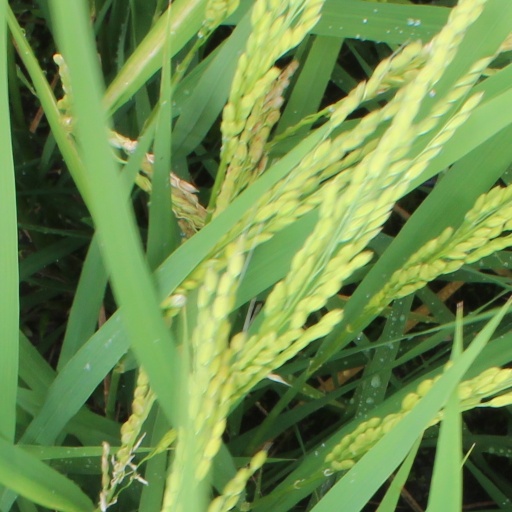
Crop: rice